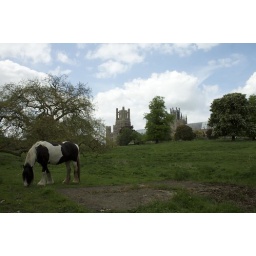
A cute horse in front of Ely Cathedral.